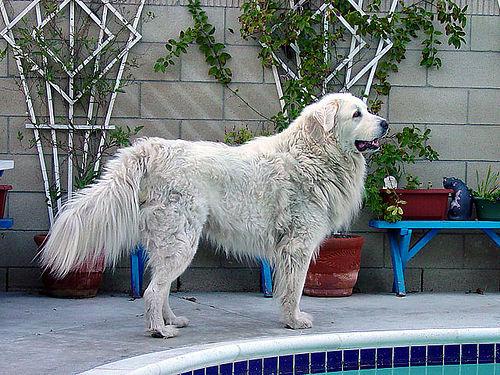
Breed: great pyrenees